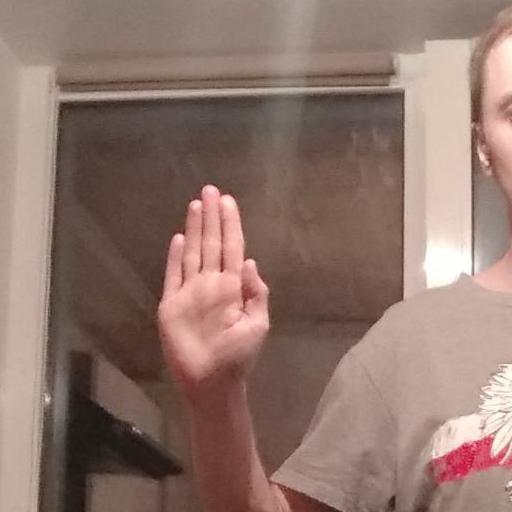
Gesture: stop